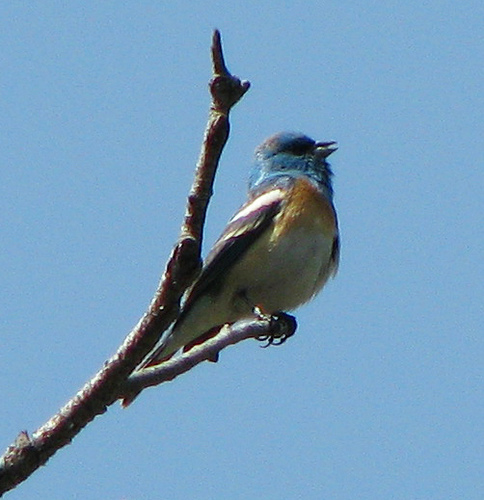
the head of the bird is blue the wings are black and white the stomach is white.
this is a bird with a white belly, black wing and a blue head.
a short billed bird with a bright blue head, orange breast, white body, and black wings with white wing bands.
the bird has a blue head and a orange chest with a white stomach.
this colorful bird has a blue head, orange-and-cream breast, and purple, white, and yellow back and wings.
this bird is a rainbow of colors with a blue head, purple, white and green wings and a yellow belly.
this bird has a bright blue head, an orange breast, a beige belly and brown wings.
this bird is grey with blue and has a very short beak.
this bird is white, black, and blue in color, and has a stubby black beak.
this bird has wings that are black and has a white body
Species: Lazuli Bunting